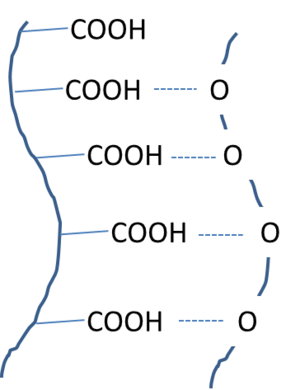
Exemple de complexe polymère - polymère entre l'acide polyacrylique et l'oxyde de polyéthylène. La complexation a lieu par liaison hydrogène.
Un complexe polymère est un complexe formé entre un polymère et au moins un autre composé pouvant être un autre polymère ou une substance de masse moléculaire basse.